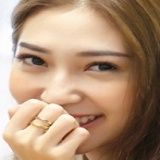
ca sĩ Khổng Tú Quỳnh